Jean Echenoz

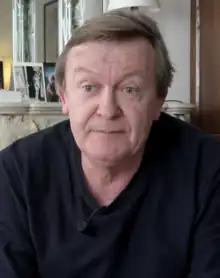
Jean Echenoz in 2016

Jean Echenoz was born in Orange, Vaucluse, the son of a psychiatrist, He studied in Rodez, Digne-les-Bains, Lyon, Aix-en-Provence, Marseille and Paris, where he has lived since 1970. He published his first book, "" in 1979, for which he received the Fénéon Prize in 1980. He has published twelve novels to date and received about ten literary prizes, including the Prix Médicis 1983 for "", the Prix Goncourt 1999 for "I'm Gone" ("Je m'en vais"), and the Aristeion Prize for "" ("Lac") (1989).